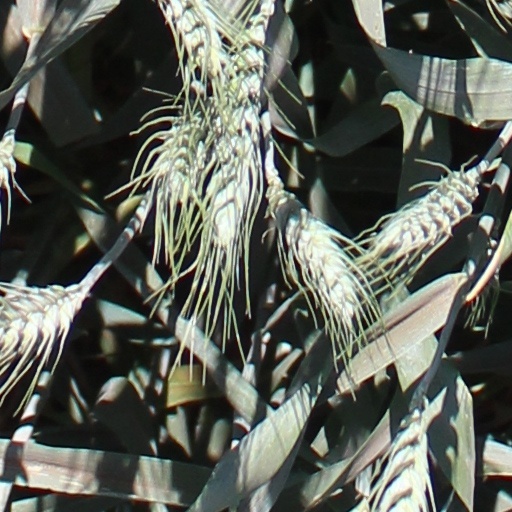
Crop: wheat